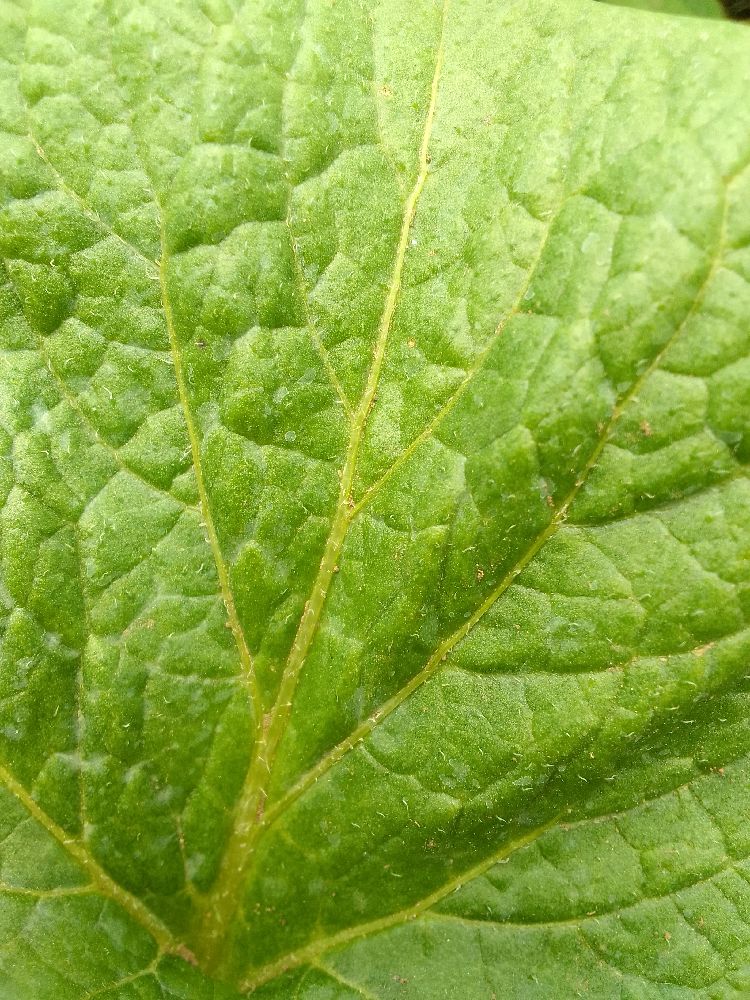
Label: Healthy